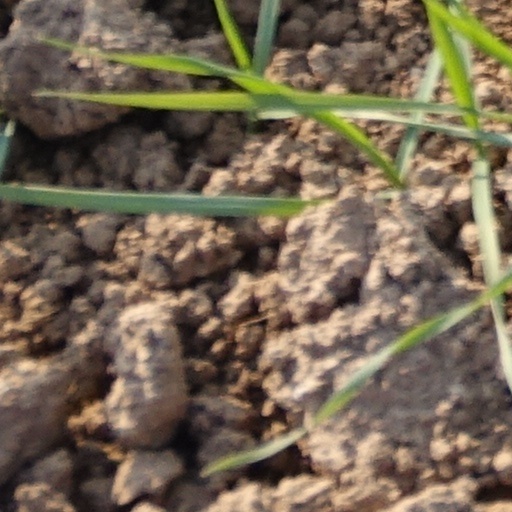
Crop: wheat